List of governors of Melilla

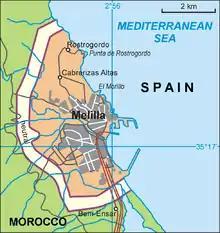
Map of Melilla

The following is a list of governors and other local administrators of the city of Melilla, a Spanish exclave in North Africa. The list encompass the period from 1497 until 1995.